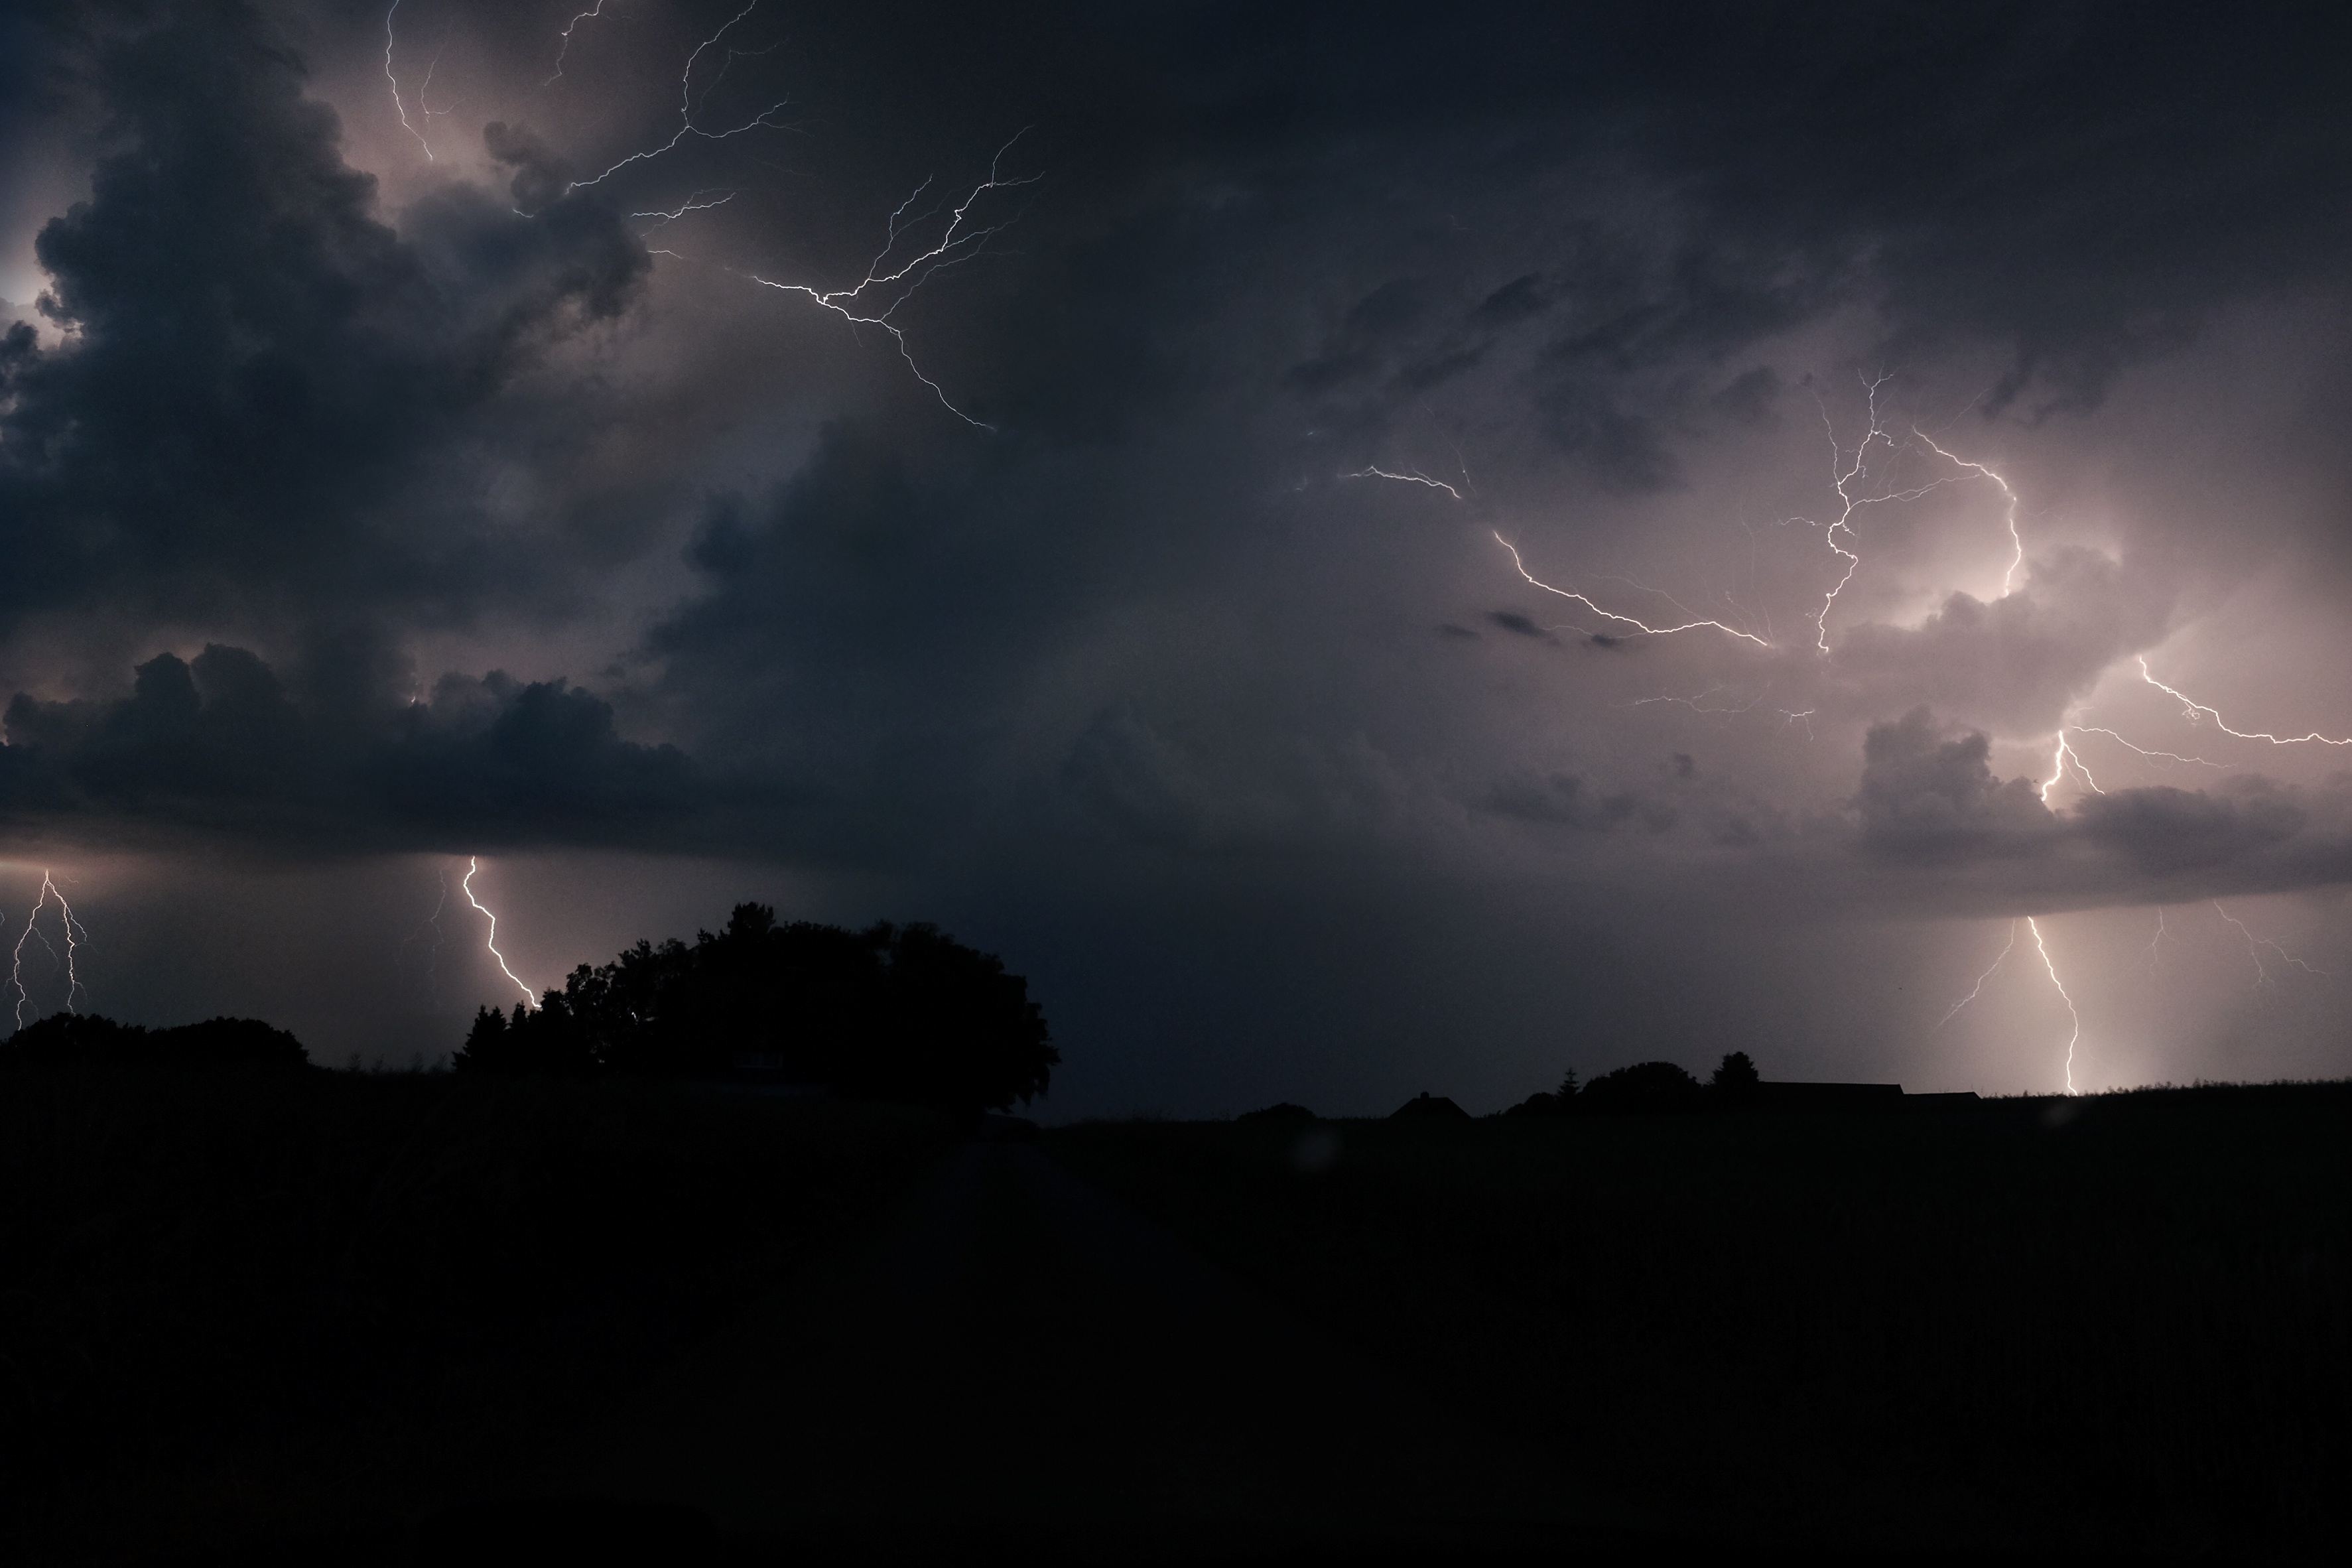
cloud, night, atmosphere, weather, storm, darkness, lightning, thunder, thunderstorm, phenomenon